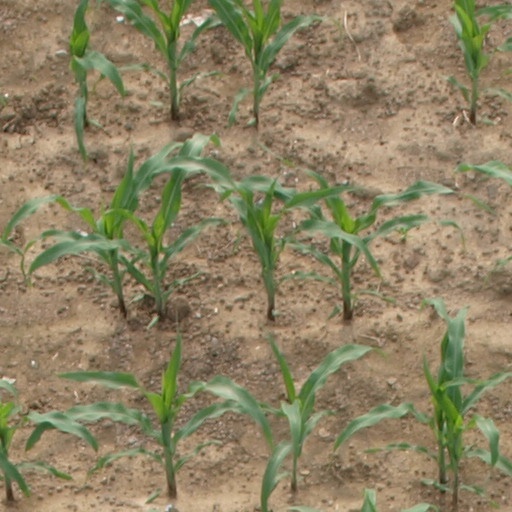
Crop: maize; corn